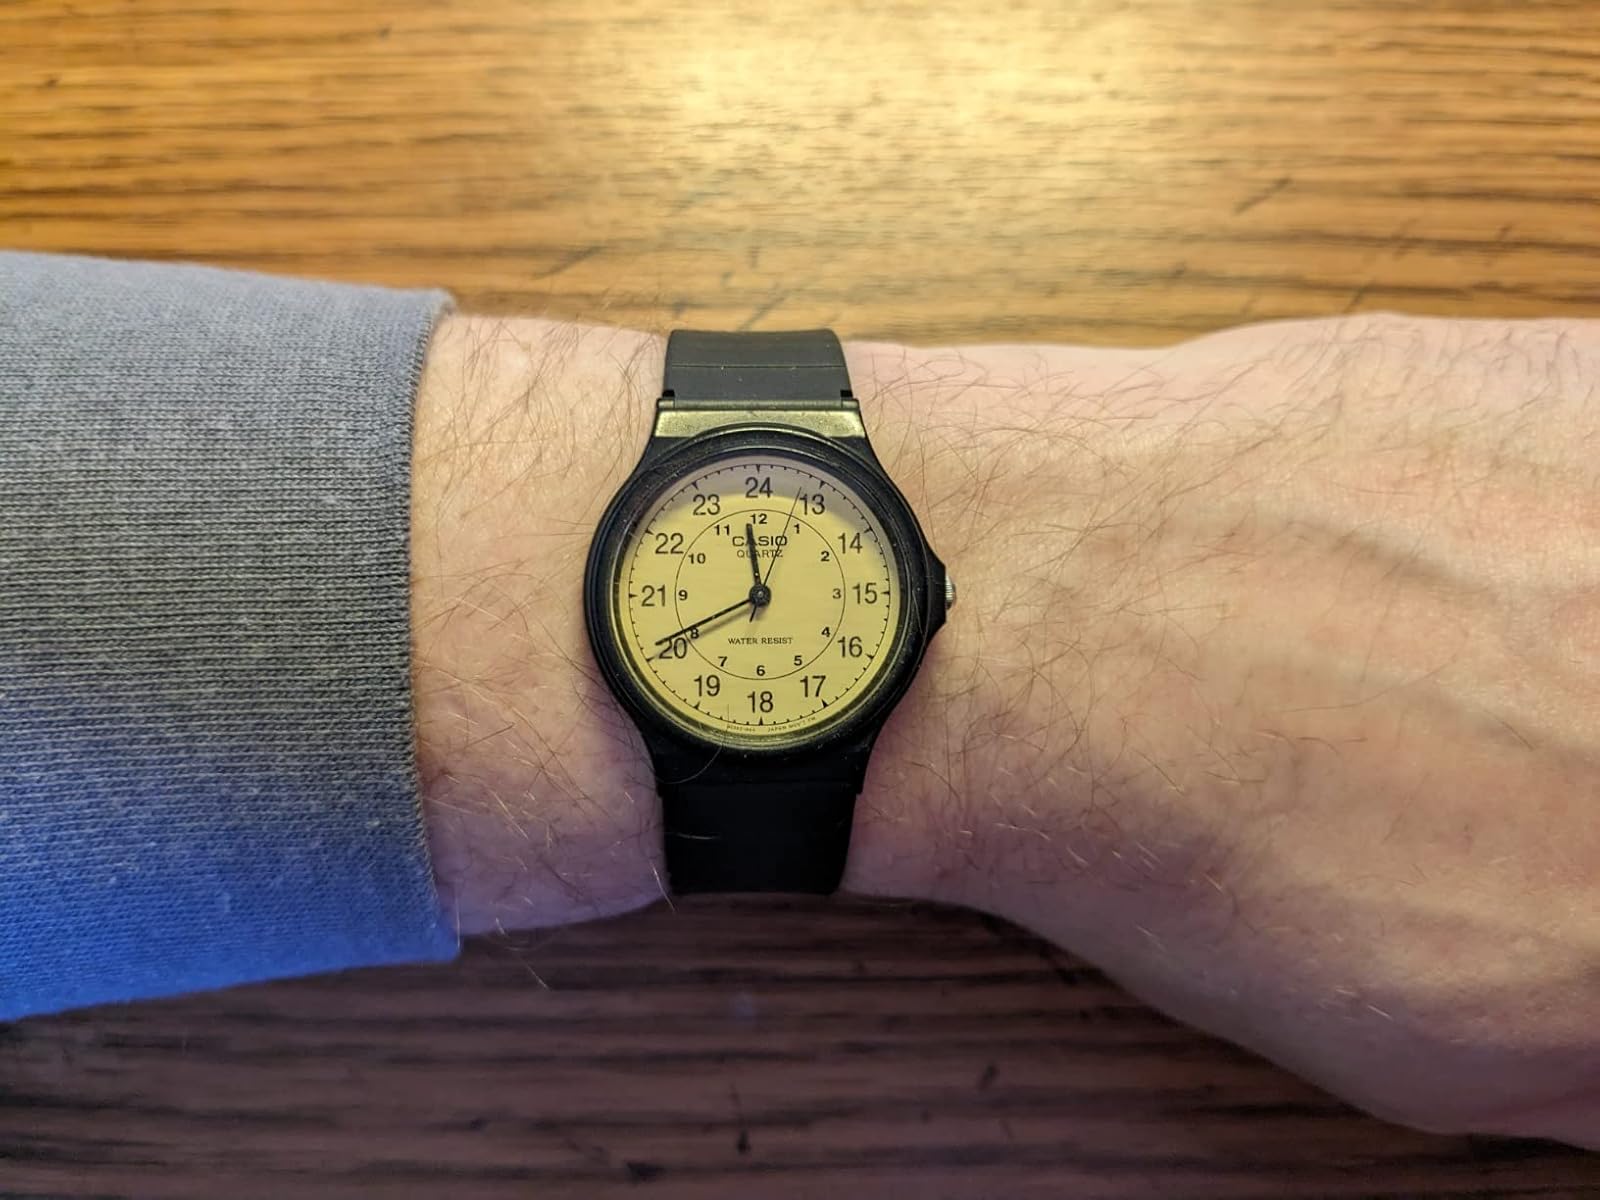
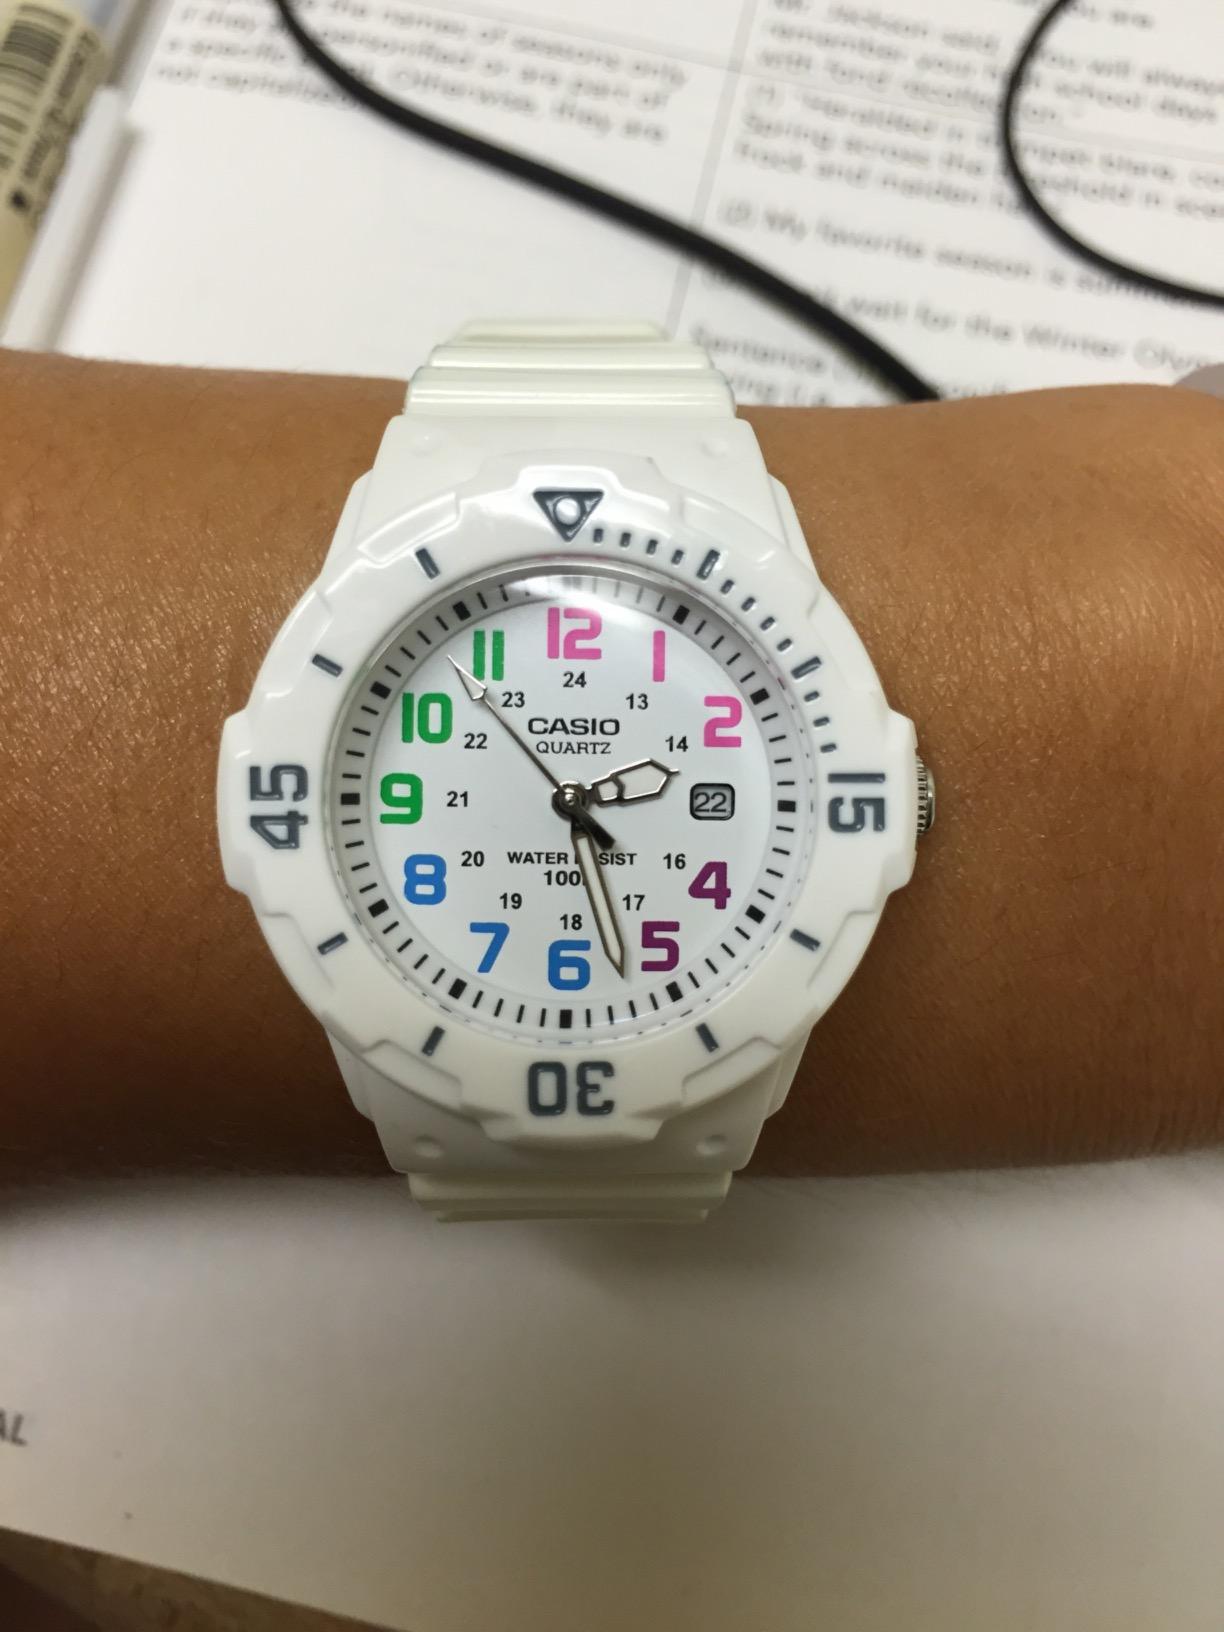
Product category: accessories_watch
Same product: no